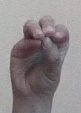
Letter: ha